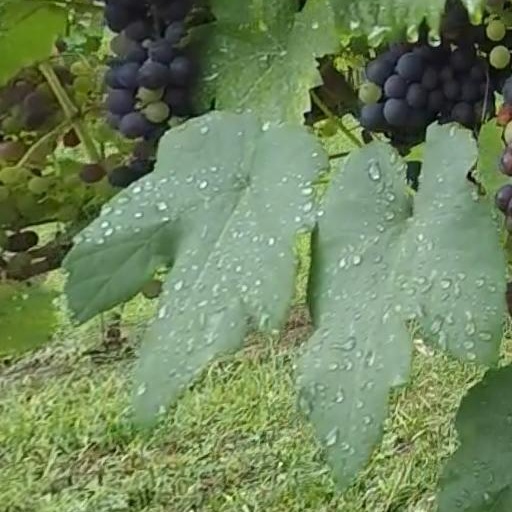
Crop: grape